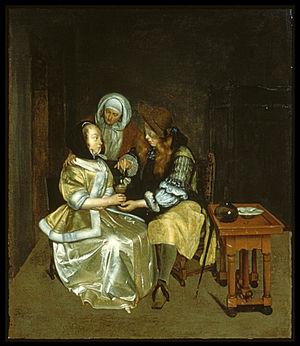
La limonade est une boisson froide constituée de jus de citron, d'eau et de sucre. Elle est gazeuse, mais pas aux États-Unis, ni au Canada.